History of origami

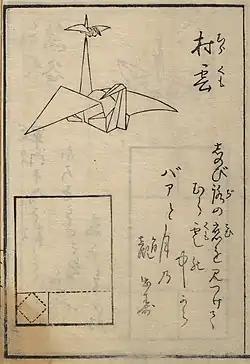

The history of origami followed after the invention of paper and was a result of paper's use in society. In the detailed Japanese classification, origami is divided into stylized ceremonial origami (儀礼折り紙, "girei origami") and recreational origami (遊戯折り紙, "yūgi origami"), and only recreational origami is generally recognized as origami. However, this page describes the history of both ceremonial and recreational origami.